Ōno, Aichi

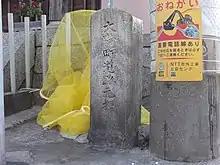
The Kilometre Zero of Ōno

Ōno Castle is located close to the town.